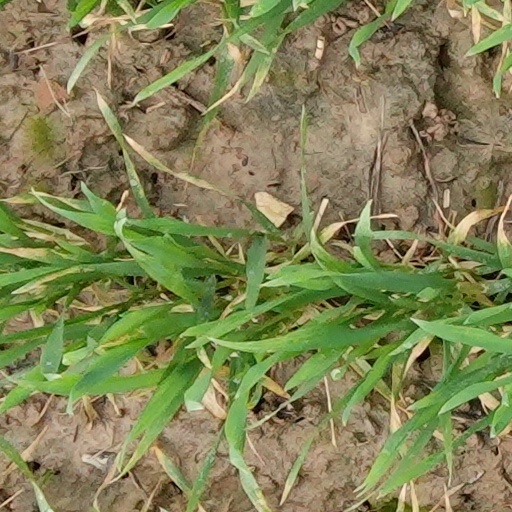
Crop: wheat